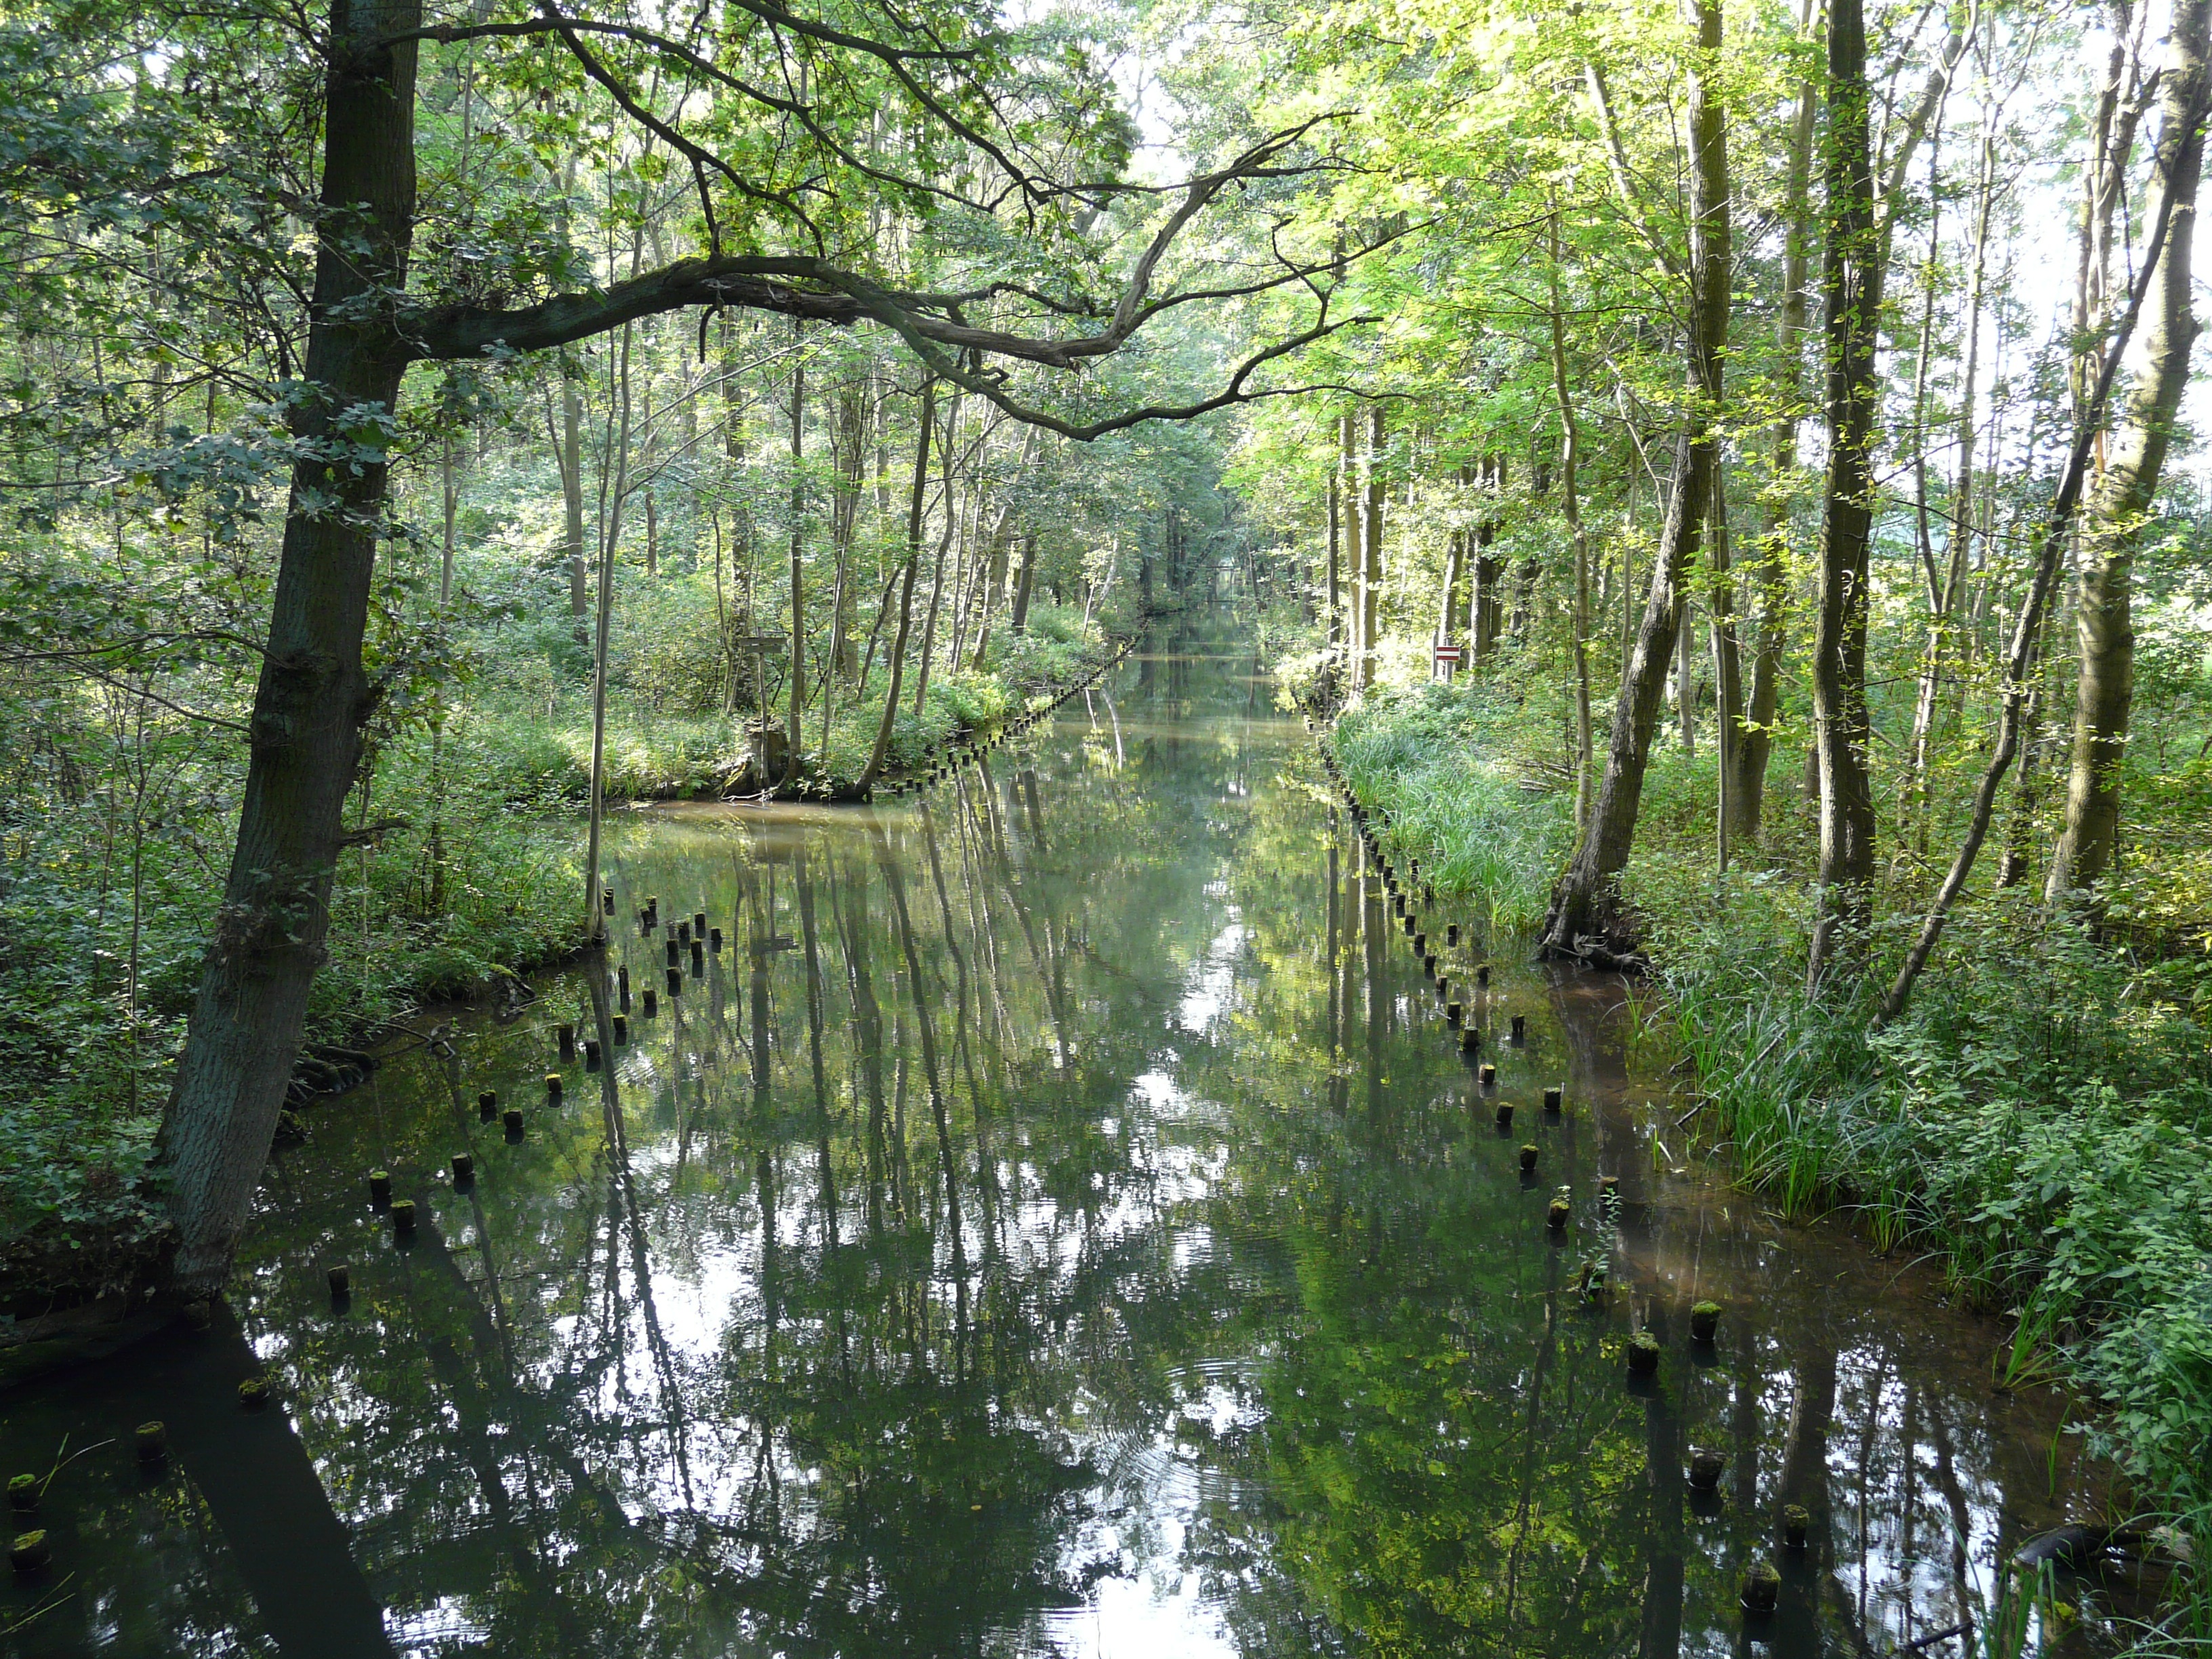
landscape, tree, water, forest, swamp, wilderness, branch, trail, river, summer, pond, stream, reflection, jungle, waterway, trees, rainforest, deciduous, wetland, woodland, habitat, mood, idyll, ecosystem, spreewald, nature reserve, biome, biosphere reserve, old growth forest, natural environment, woody plant, temperate broadleaf and mixed forest, temperate coniferous forest, bayou, riparian forest